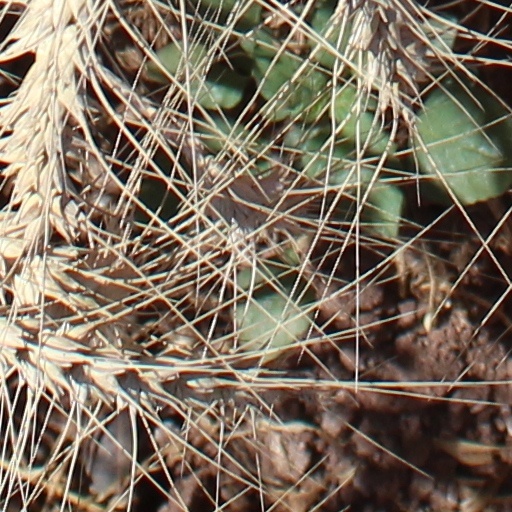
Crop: wheat